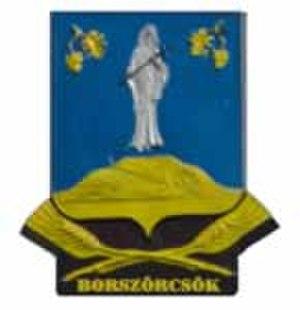
Borszörcsök est un village et une commune du comitat de Veszprém en Hongrie.